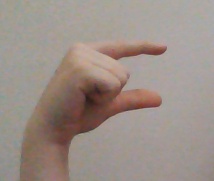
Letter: dal